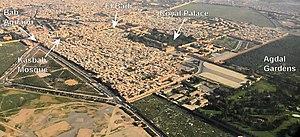
La Kasbah de Marrakech est un vaste quartier fortifié dans la partie sud-ouest de la médina de Marrakech, au Maroc, qui servait historiquement de citadelle et de complexe palatial royal au sein de la ville. Une partie importante du quartier est encore occupée de nos jours par le palais royal qui sert de résidence au roi du Maroc lorsqu'il se trouve à Marrakech.